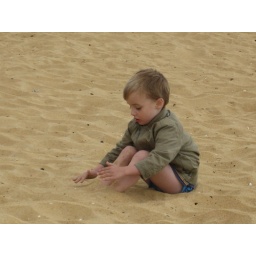
boy playing in beach